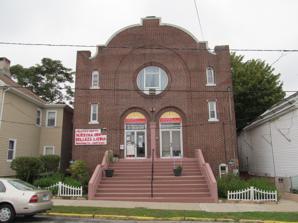
Building: Ohev Sholem Synagogue (New London, Connecticut)
Country: United States of America
Year built: 1920
Historic former synagogue in New London, Connecticut, US For similarly named synagogues, see Ohev Sholom . Ohev Sholem Synagogue The former synagogue, now community center, in 2012 Religion Affiliation Judaism (former) Ecclesiastical or organisational status Synagogue (1920–1974) Status Closed (as a synagogue) Location Location 109 Blinman Street, New London , Connecticut Country United States Location of the former synagogue in Connecticut Geographic coordinates 41°21′4″N 72°6′9″W / 41.35111°N 72.10250°W / 41.35111; -72.10250 Architecture Architect(s) Dudley St. Clair Donnelly Type Synagogue Style Classical Revival Colonial Revival General contractor Samuel Brody Thomas Occhialini Date established c. 1916 (as a congregation) Completed 1920 Ohev Sholem Synagogue U.S. National Register of Historic Places Area less than one acre MPS Historic Synagogues of Connecticut MPS NRHP reference No. 95000562 Added to NRHP May 11, 1995 The Ohev Sholem Synagogue is an historic former Jewish synagogue building, located at 109 Blinman Street in New London , Connecticut , in the United States. Built in 1919-1920, the building is good example of the Classical Revival and Colonial Revival styles applied to synagogue architecture. The building served a religious function until 1974, when it was sold to a Latino community organization. The building was listed on the National Register of Historic Places in 1995 for its architectural significance, and as part of a multiple property listing of fifteen historic synagogues in Connecticut. Description and history Ohev Sholem is located west of New London's main business district, on the north side of Blinman Street between Truman and Bank Streets.  It is a two-story masonry building, built out of red brick mostly laid in Flemish bond . Its entry has double doors separated by an engaged column, set in round-arch openings. A large circular window stands above the doors, within a large brick archway that encompasses it and the doors. Four small windows flank this arch, two on each side. The façade is crowned by a stepped segmental arch with short flanking posts. The interior has a vestibule area, with stairs leading up to a former gallery (now offices), with the main sanctuary including what appears to be an original chandelier, and a recess in which the ark housing the Torah would have been placed. The Ohev Sholem congregation appears to have had its organizational original in a community support organization in which local Jews cared for their ill and infirm.  That organization purchased the land on which the temple stands in 1916, and began construction of the building in 1919. The architect of the new building was Dudley St. Clair Donnelly and the builders were carpenter Samuel Brody and mason Thomas Occhialini, all of New London. The building is architecturally significant within the state for its distinctive combination of Classical Revival, Colonial Revival, and Romanesque Revival features.  The congregation was merged with another in 1974, at which time the building was sold to La Centro de Comunidad, a Latino community organization. It is likely that certain trappings of Judaism (such as a probably Star of David in the circular window on the facade) have been removed from the building. The former Ohev Sholem Synagogue building was one of fifteen Connecticut synagogues added to the National Register of Historic Places in 1995 and 1996 in response to an unprecedented multiple submission, nominating nineteen synagogues. See also Judaism portal Connecticut portal National Register of Historic Places listings in New London County, Connecticut References